Music collections in Pistoia

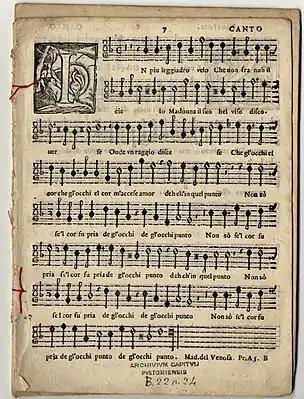
Printed music in the Musicalis Library in the Capitolary Archive

The first testimonies were related to the sacred performances of the Passion of Christ which were located in the "Loggia del Giuramento", and were a central moment in the life of the citizens because the entire population was involved in the spectacular staging. Beginning in the 1500s, the Chappell of the Cathedral became the main musical organization, next to the single parishes and churches of the Dominican order and of San Filippo, the latter attended by nobility. Starting in the 1600s, the Rospigliosi family was central to the music scene in Pistoia, together with Melani and Pasquini. With their donations they succeeded in ensuring that the Chappell always continued to excel. In this period, the dynasties of composers Gherardeschi and Brunetti, who dominated the music in Pistoia even in the 1700s, were affirmed. The entire activity of the Chappell and the works of its masters, made up of compositions from scratch such as the performance and collection of the works of other composers, has been merged, and is today available for consult, in the preserved documents of the "Biliotheca Musicalis" of the Archive of the Chapter and at the Forteguerriana Library (Biblioteca Forteguerriana), while the materials produced by the single parishes are today found in the State Archive (Archivio di Stato), in the Leoniana Library at the Vescovile Seminary, the Old Library of Canonici (today at the Archive of the Chapter), and at the Dominican Library.